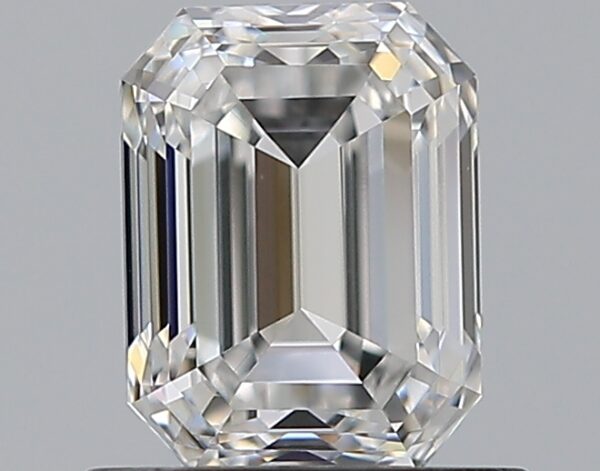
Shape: emerald
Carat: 1
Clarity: VS1
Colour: F
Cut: VG
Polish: EX
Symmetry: VG
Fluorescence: N
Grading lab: GIA
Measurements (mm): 6.26 x 4.73 x 3.3